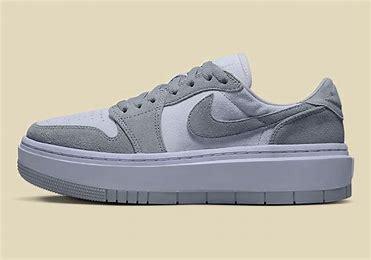
Brand: Jordan
Model: 1 Elevate